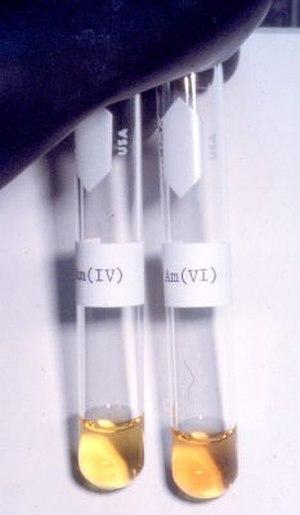
L’américium est l'élément chimique de numéro atomique 95. C'est un élément transuranien de la famille des actinides, radioactif et synthétique. Le corps simple est un métal dans les conditions normales de température et de pression.